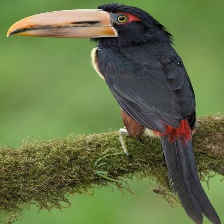
Species: COLLARED ARACARI
Scientific name: PTEROGLOSSUS TORQUATUS
ImageNet parent category: toucan